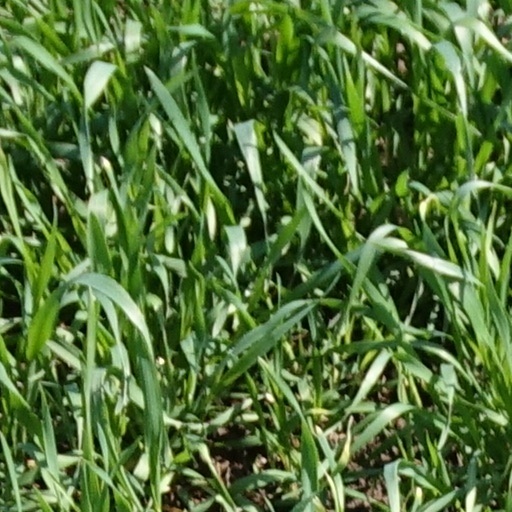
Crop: wheat